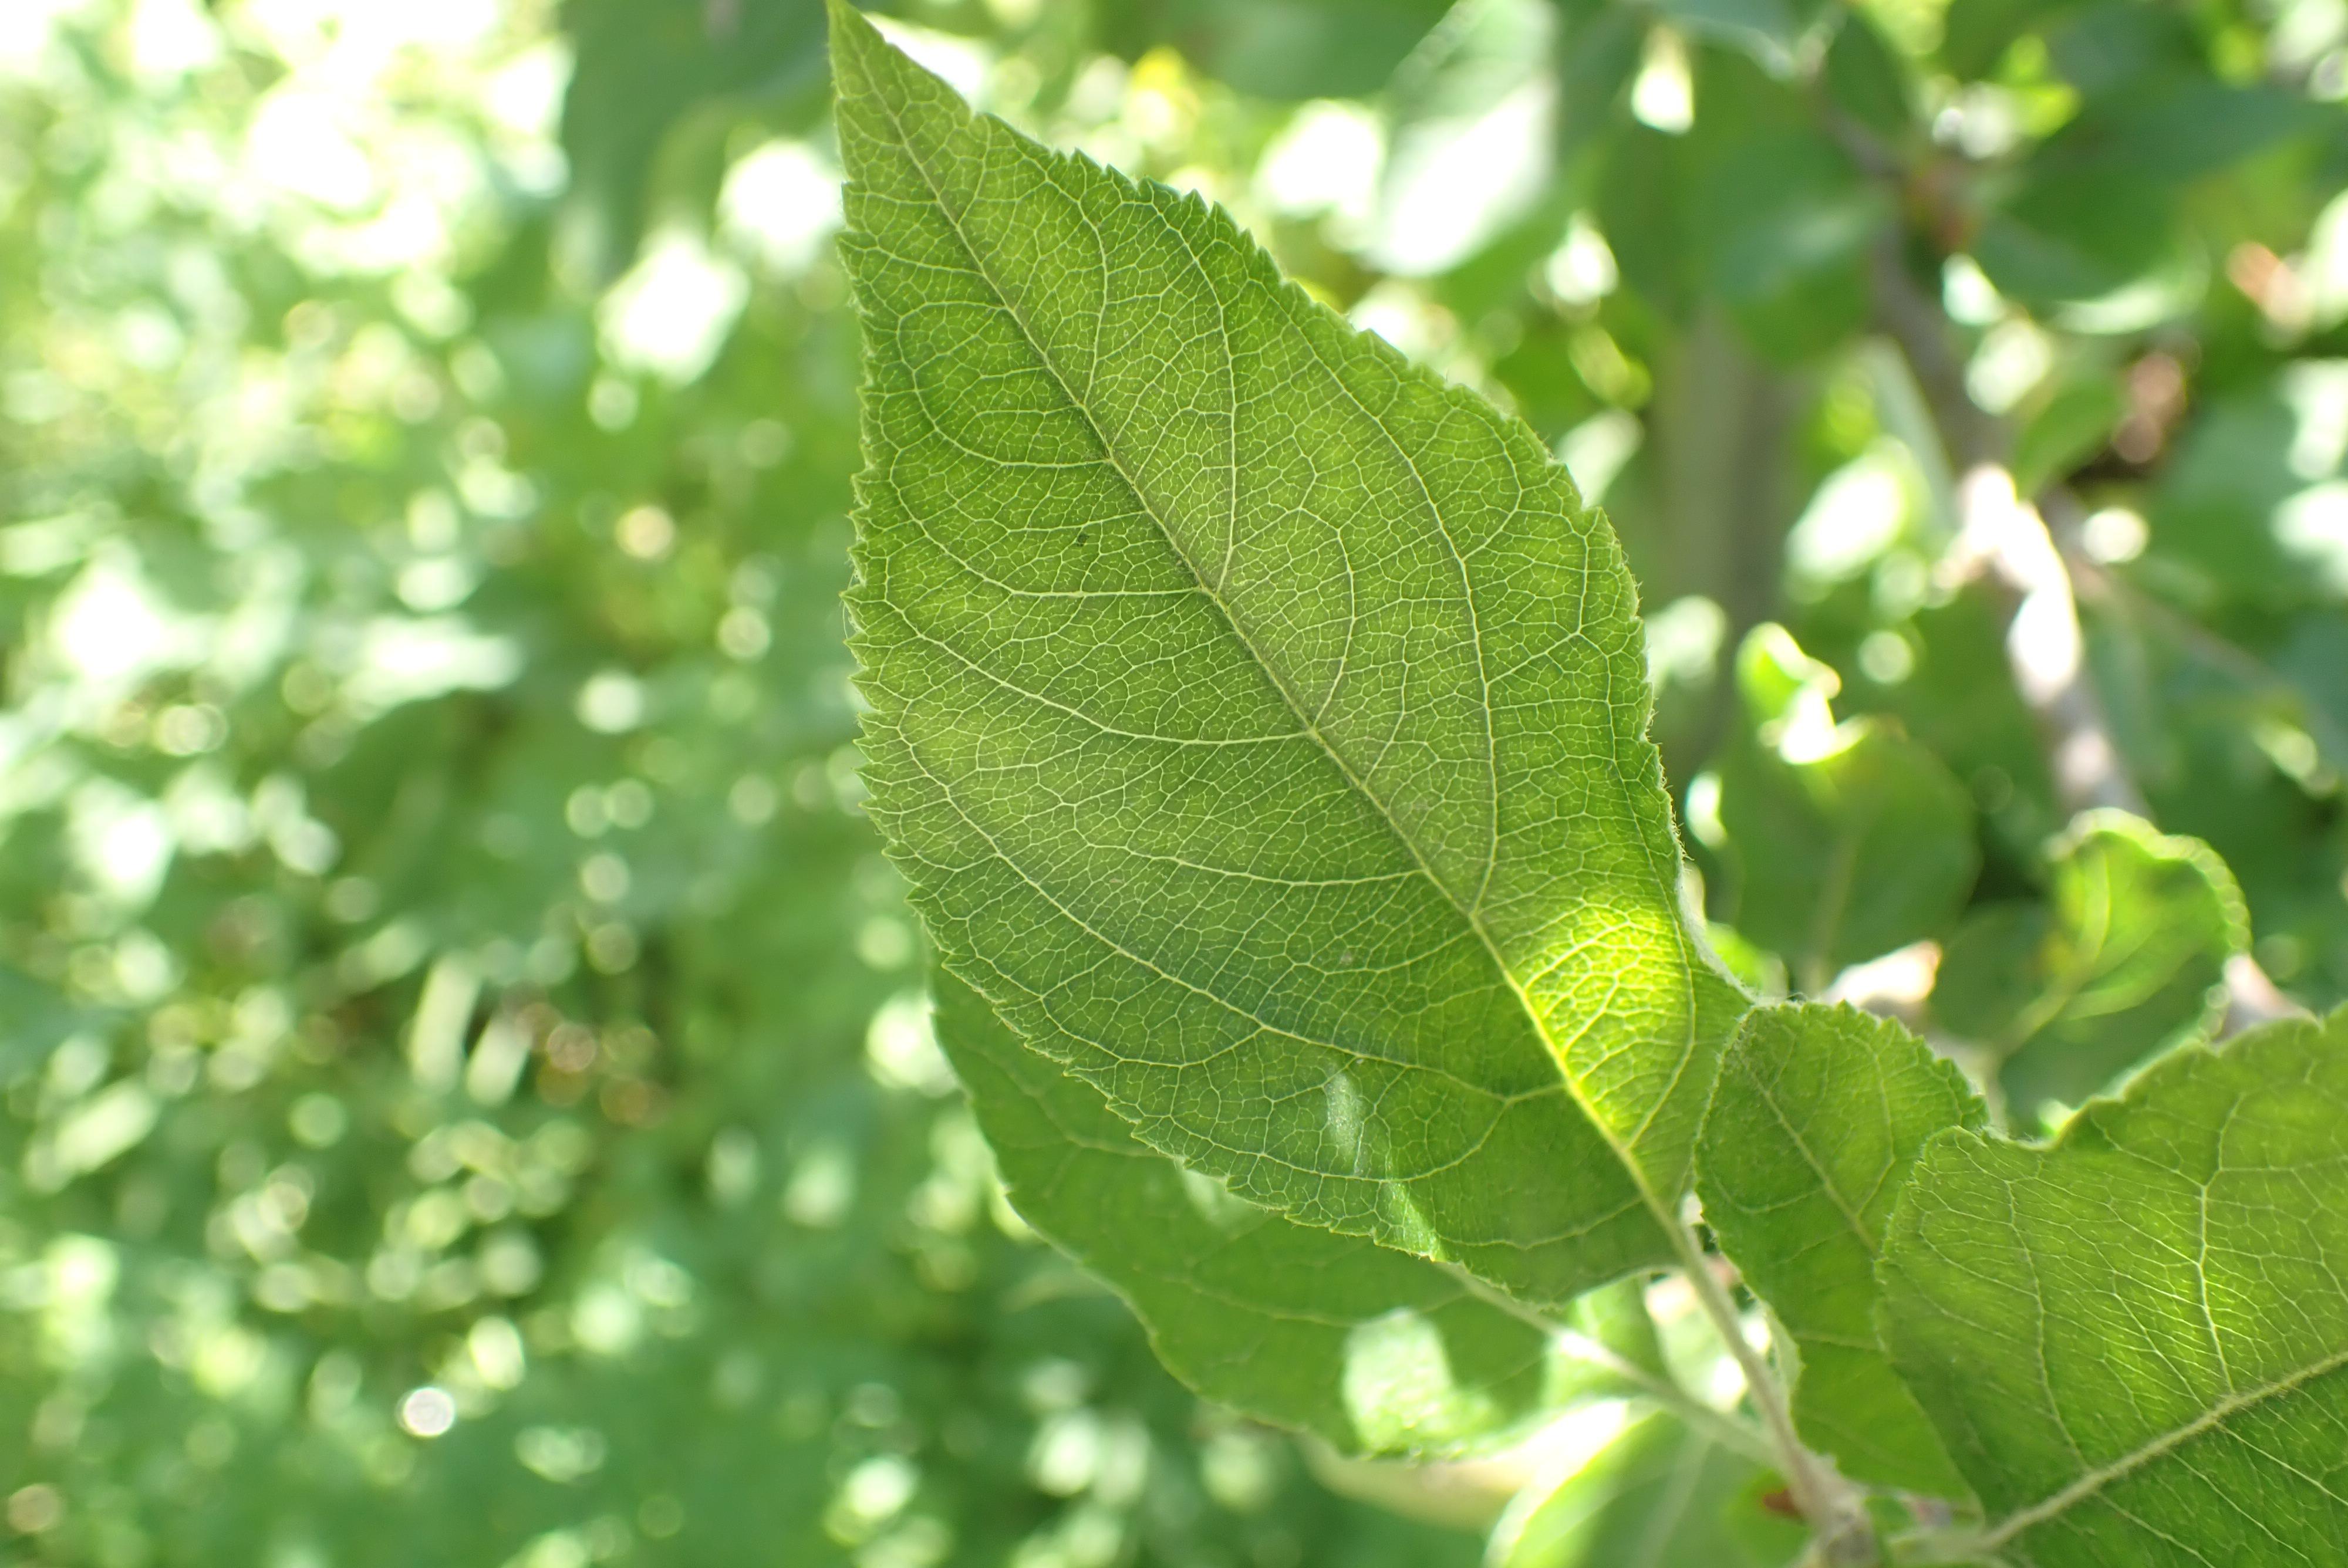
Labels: healthy